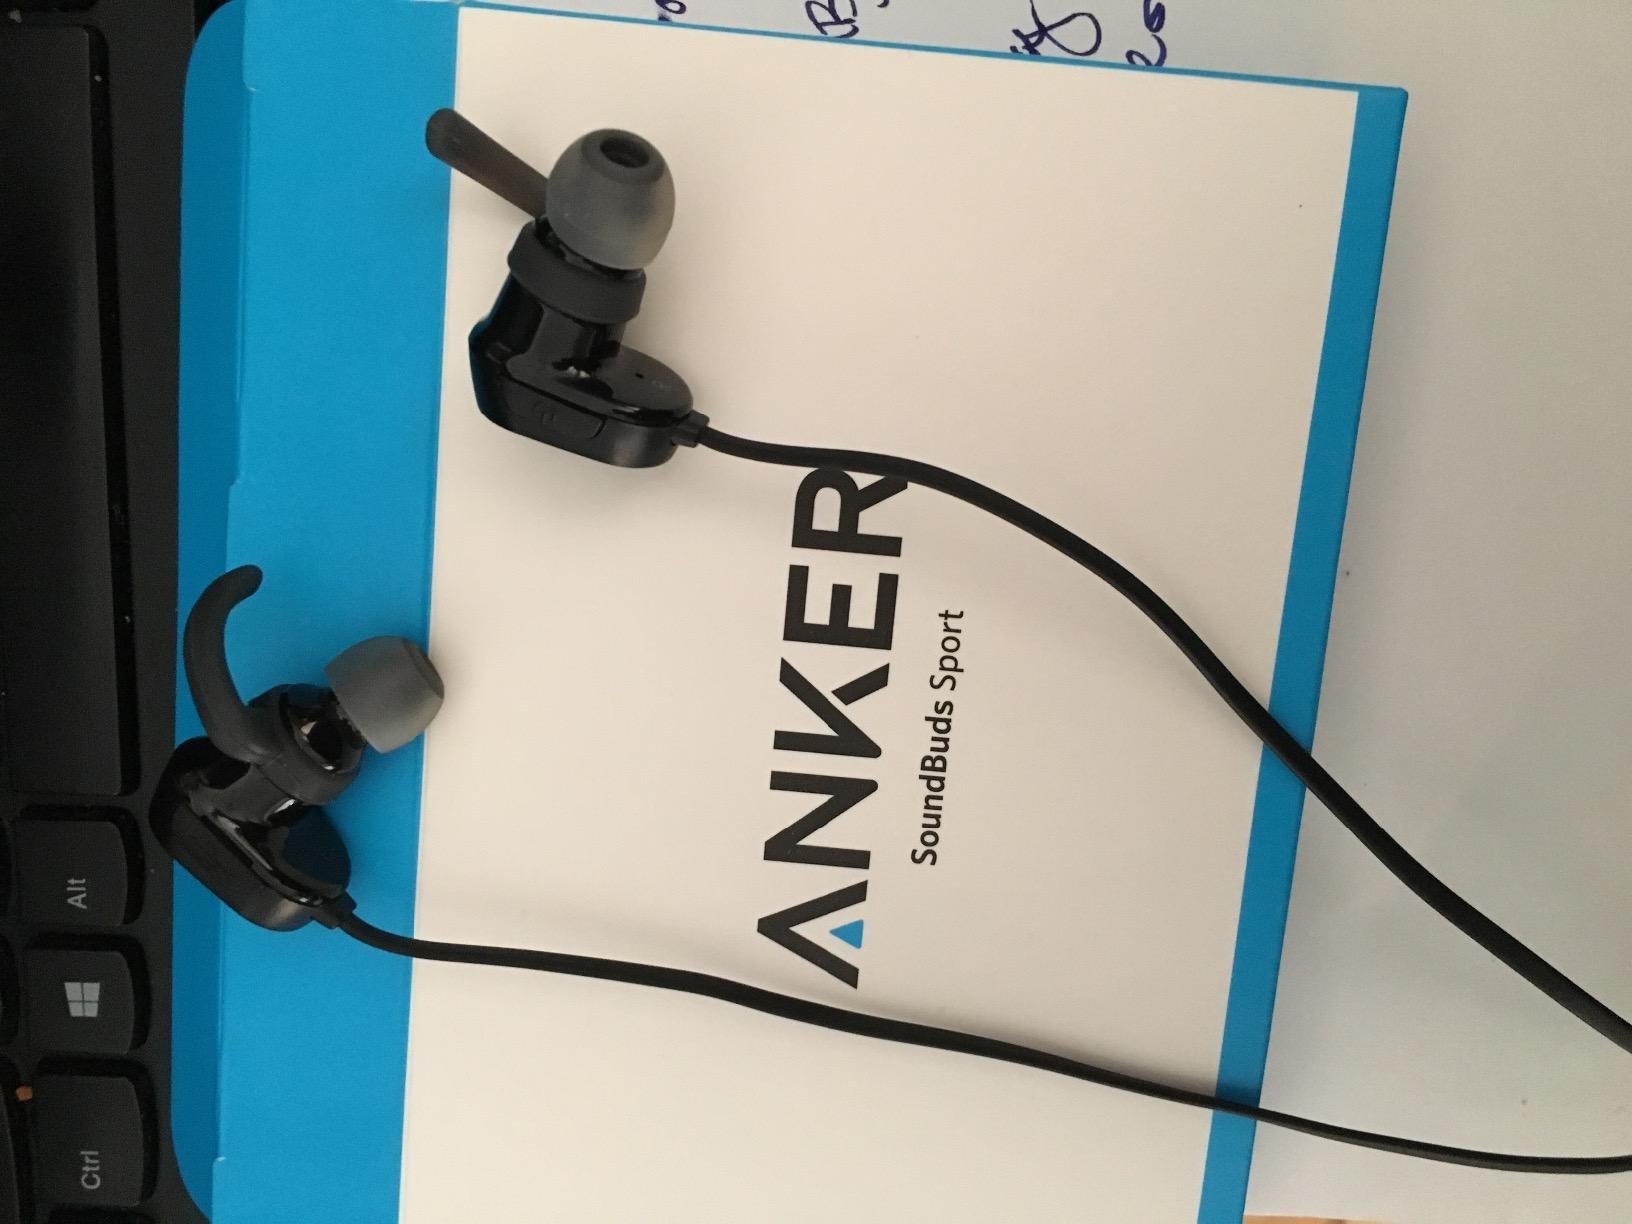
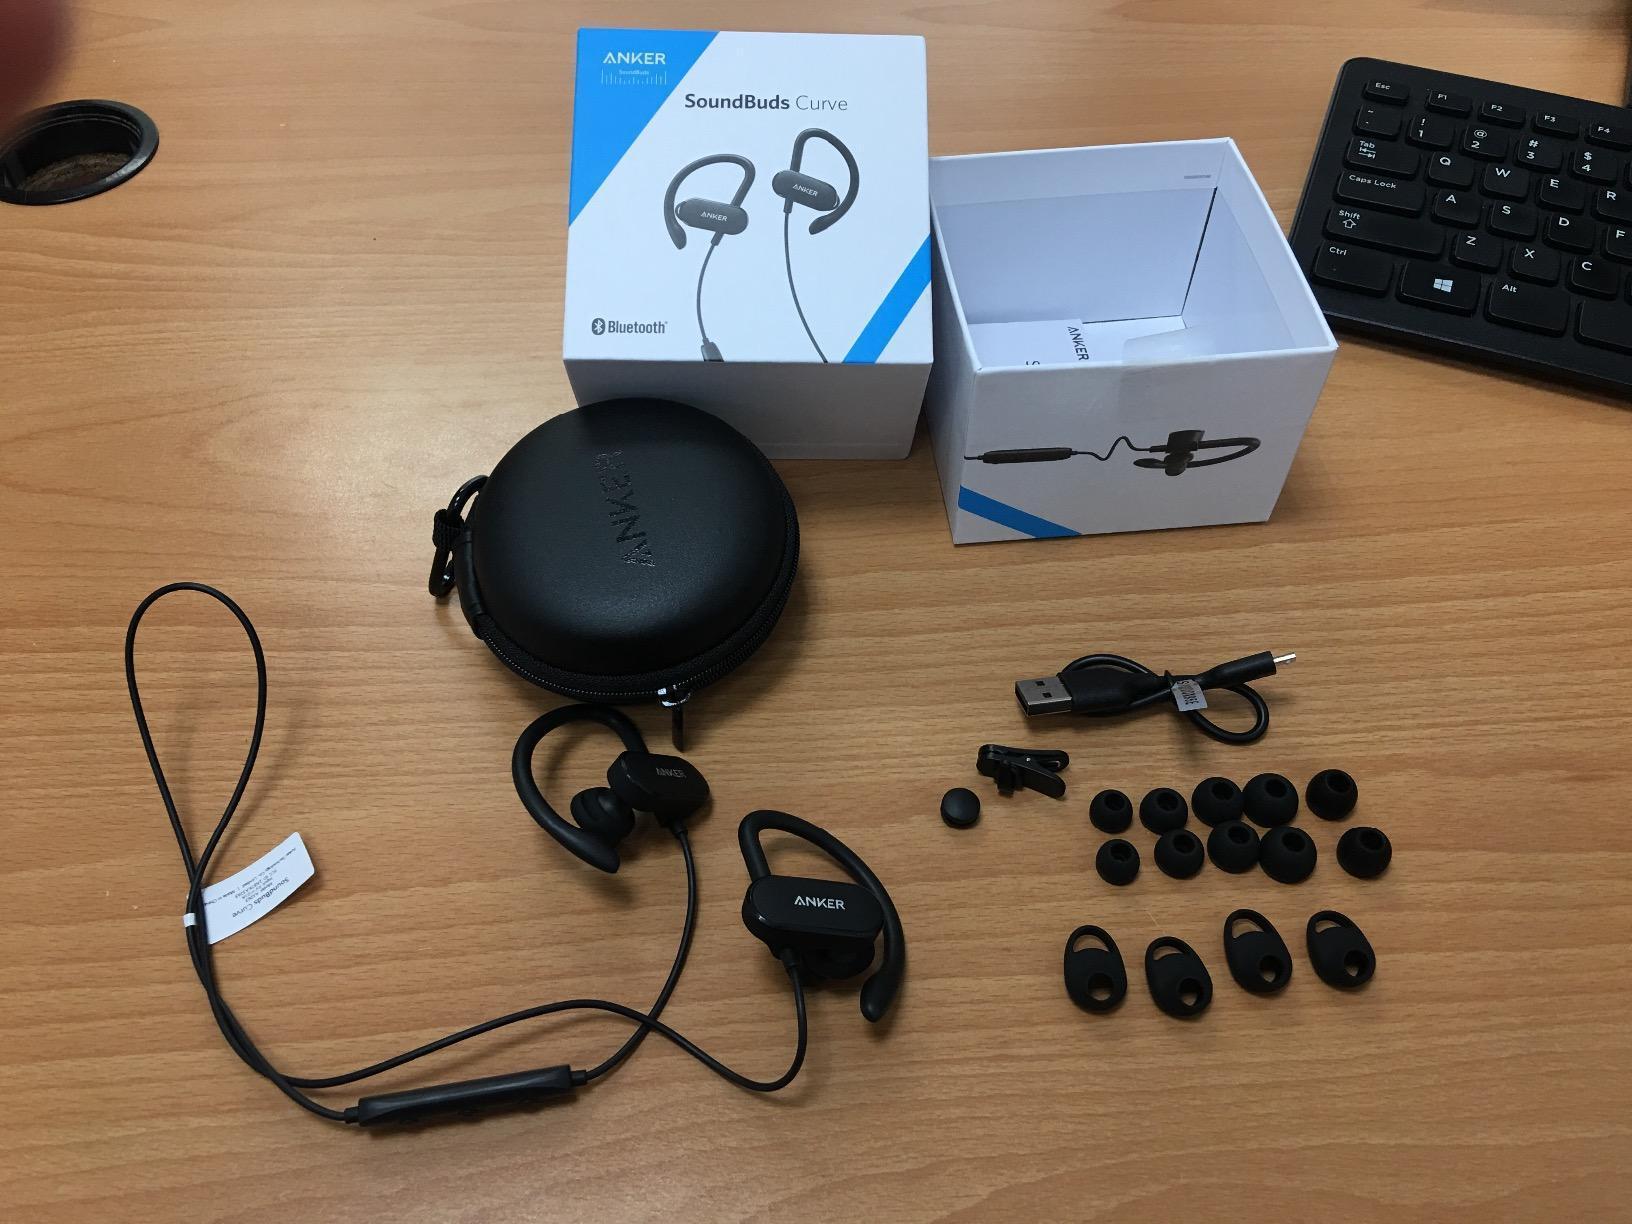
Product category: headphones
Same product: no